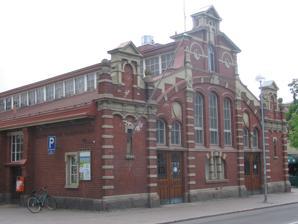
Building: Turku Market Hall
Country: Finland
Year built: 1896
Market hall in Turku, Finland Turku Market Hall Turun kauppahalli Åbo saluhall General information Location Turku, Finland Address Eerikinkatu 16 Coordinates 60°26′59″N 22°15′58″E / 60.44972°N 22.26611°E / 60.44972; 22.26611 Completed 1896 Renovated 1976 Height 13 meters Dimensions Other dimensions width: 30 meters, length: 118,5 meters Design and construction Architect(s) Gustaf Nyström Turku Market Hall is the second oldest market hall in Finland , and it was opened in 1896 in Turku . History Turku Market Hall was built to address the disorderly 19th century trade taking place on the squares of Turku , where hygiene was not of a high enough standard. Gustaf Nyström had already completed the first market hall in Finland , namely the Helsinki Market Hall , in 1889. He had traveled Europe to research their construction. Thus it was natural that he was assigned with the task. The construction plan called for more than 300,000 bricks and over 42 tons of iron parts. The construction was nonetheless completed and the hall was opened to the public in 1896. Originally the hall featured 151 shops, of which 53 were dedicated to fresh meat products. The hall was lit with gas lamps as the hall did not have electricity until 1932. On the other hand, running water was installed already in 1905, which meant that the hall had aquariums with live fish for sale, such as pikes , eels , breams and flounders . However, in the 1950s the hall was still almost unchanged and it had fallen behind the times, lacking modern refrigeration and storage space. In 1957 the first refrigerated counters finally arrived to the hall and the first florist and stationery opened shop there. East side corridor of the Turku Market Hall The fate of the Market Hall hung in the balance in the 1960s. The KOP was organizing a design competition for a new office building in the spring of 1960. The competition brief mentioned the demolition of the neighboring Turku Matket Hall, which was to be replaced with a new market hall along with the new office building. Viljo Revell won the competition with his proposal "Kolme koputusta" (English: Three knocks ). This plan featured a large triangular building, the KOP-kolmio (English: KOP-triangle ), with another adjacent office building, occupying the lot of the Turku Market Hall. The adjacent building was supposed to share a side wall with the KOP-kolmio , thus the facade facing the market hall is relatively plain. Against the odds, and only after a long deliberation the plan for the hall's renovation was approved on 6 January 1976. The renovation was done in two phases, leaving one end of the hall continuously open for business. The renovation works were extensive, and e.g. the old marble counters had to go, replaced with stainless steel , however, the facade was left unchanged. The renovation also meant that the number of shops was cut down by half as the lots had been enlarged and some of them had been replaced with cold storage. The Market Hall also gained a new utility building next to it. See also Kuopio Market Hall Oulu Market Hall Tampere Market Hall Vaasa Market Hall References